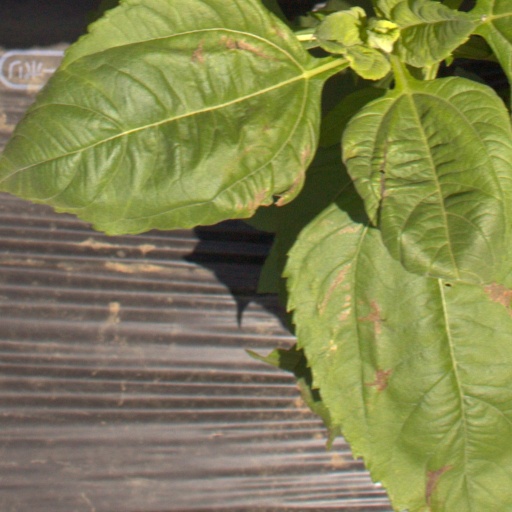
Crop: Jerusalem artichoke